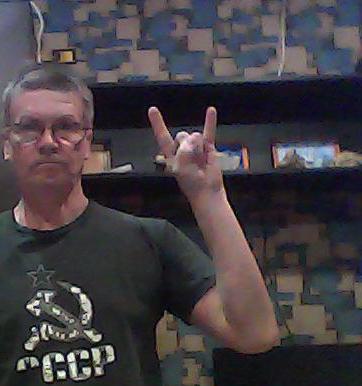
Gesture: rock